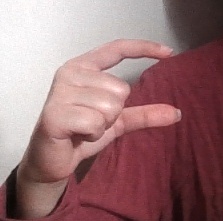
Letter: dal